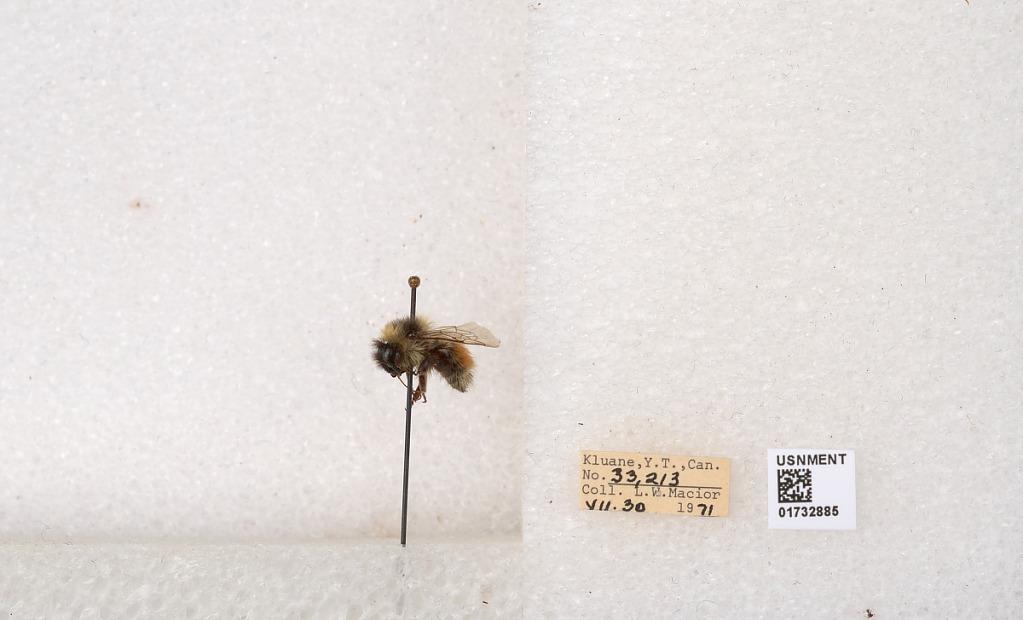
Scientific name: Bombus (Pyrobombus) sylvicola Kirby
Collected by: L. Macior
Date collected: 1971-7-30
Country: Canada
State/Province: Yukon Teritory
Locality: Kluane National Park and Reserve
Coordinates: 60.7493, -139.504